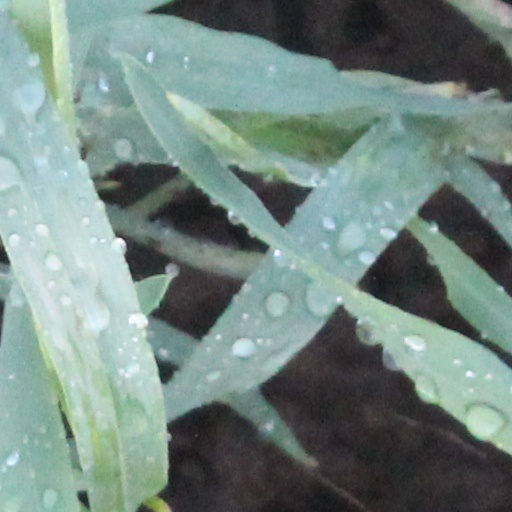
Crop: wheat